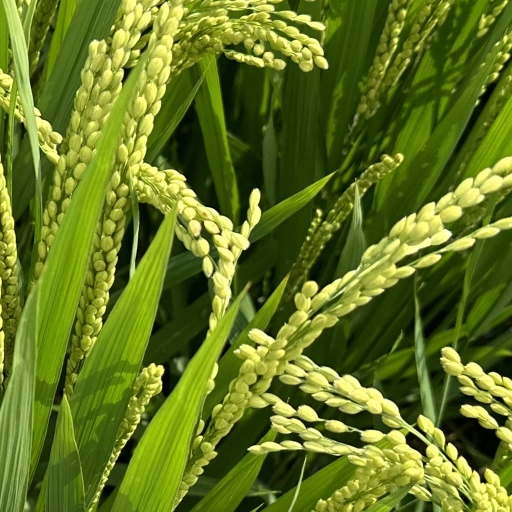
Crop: rice